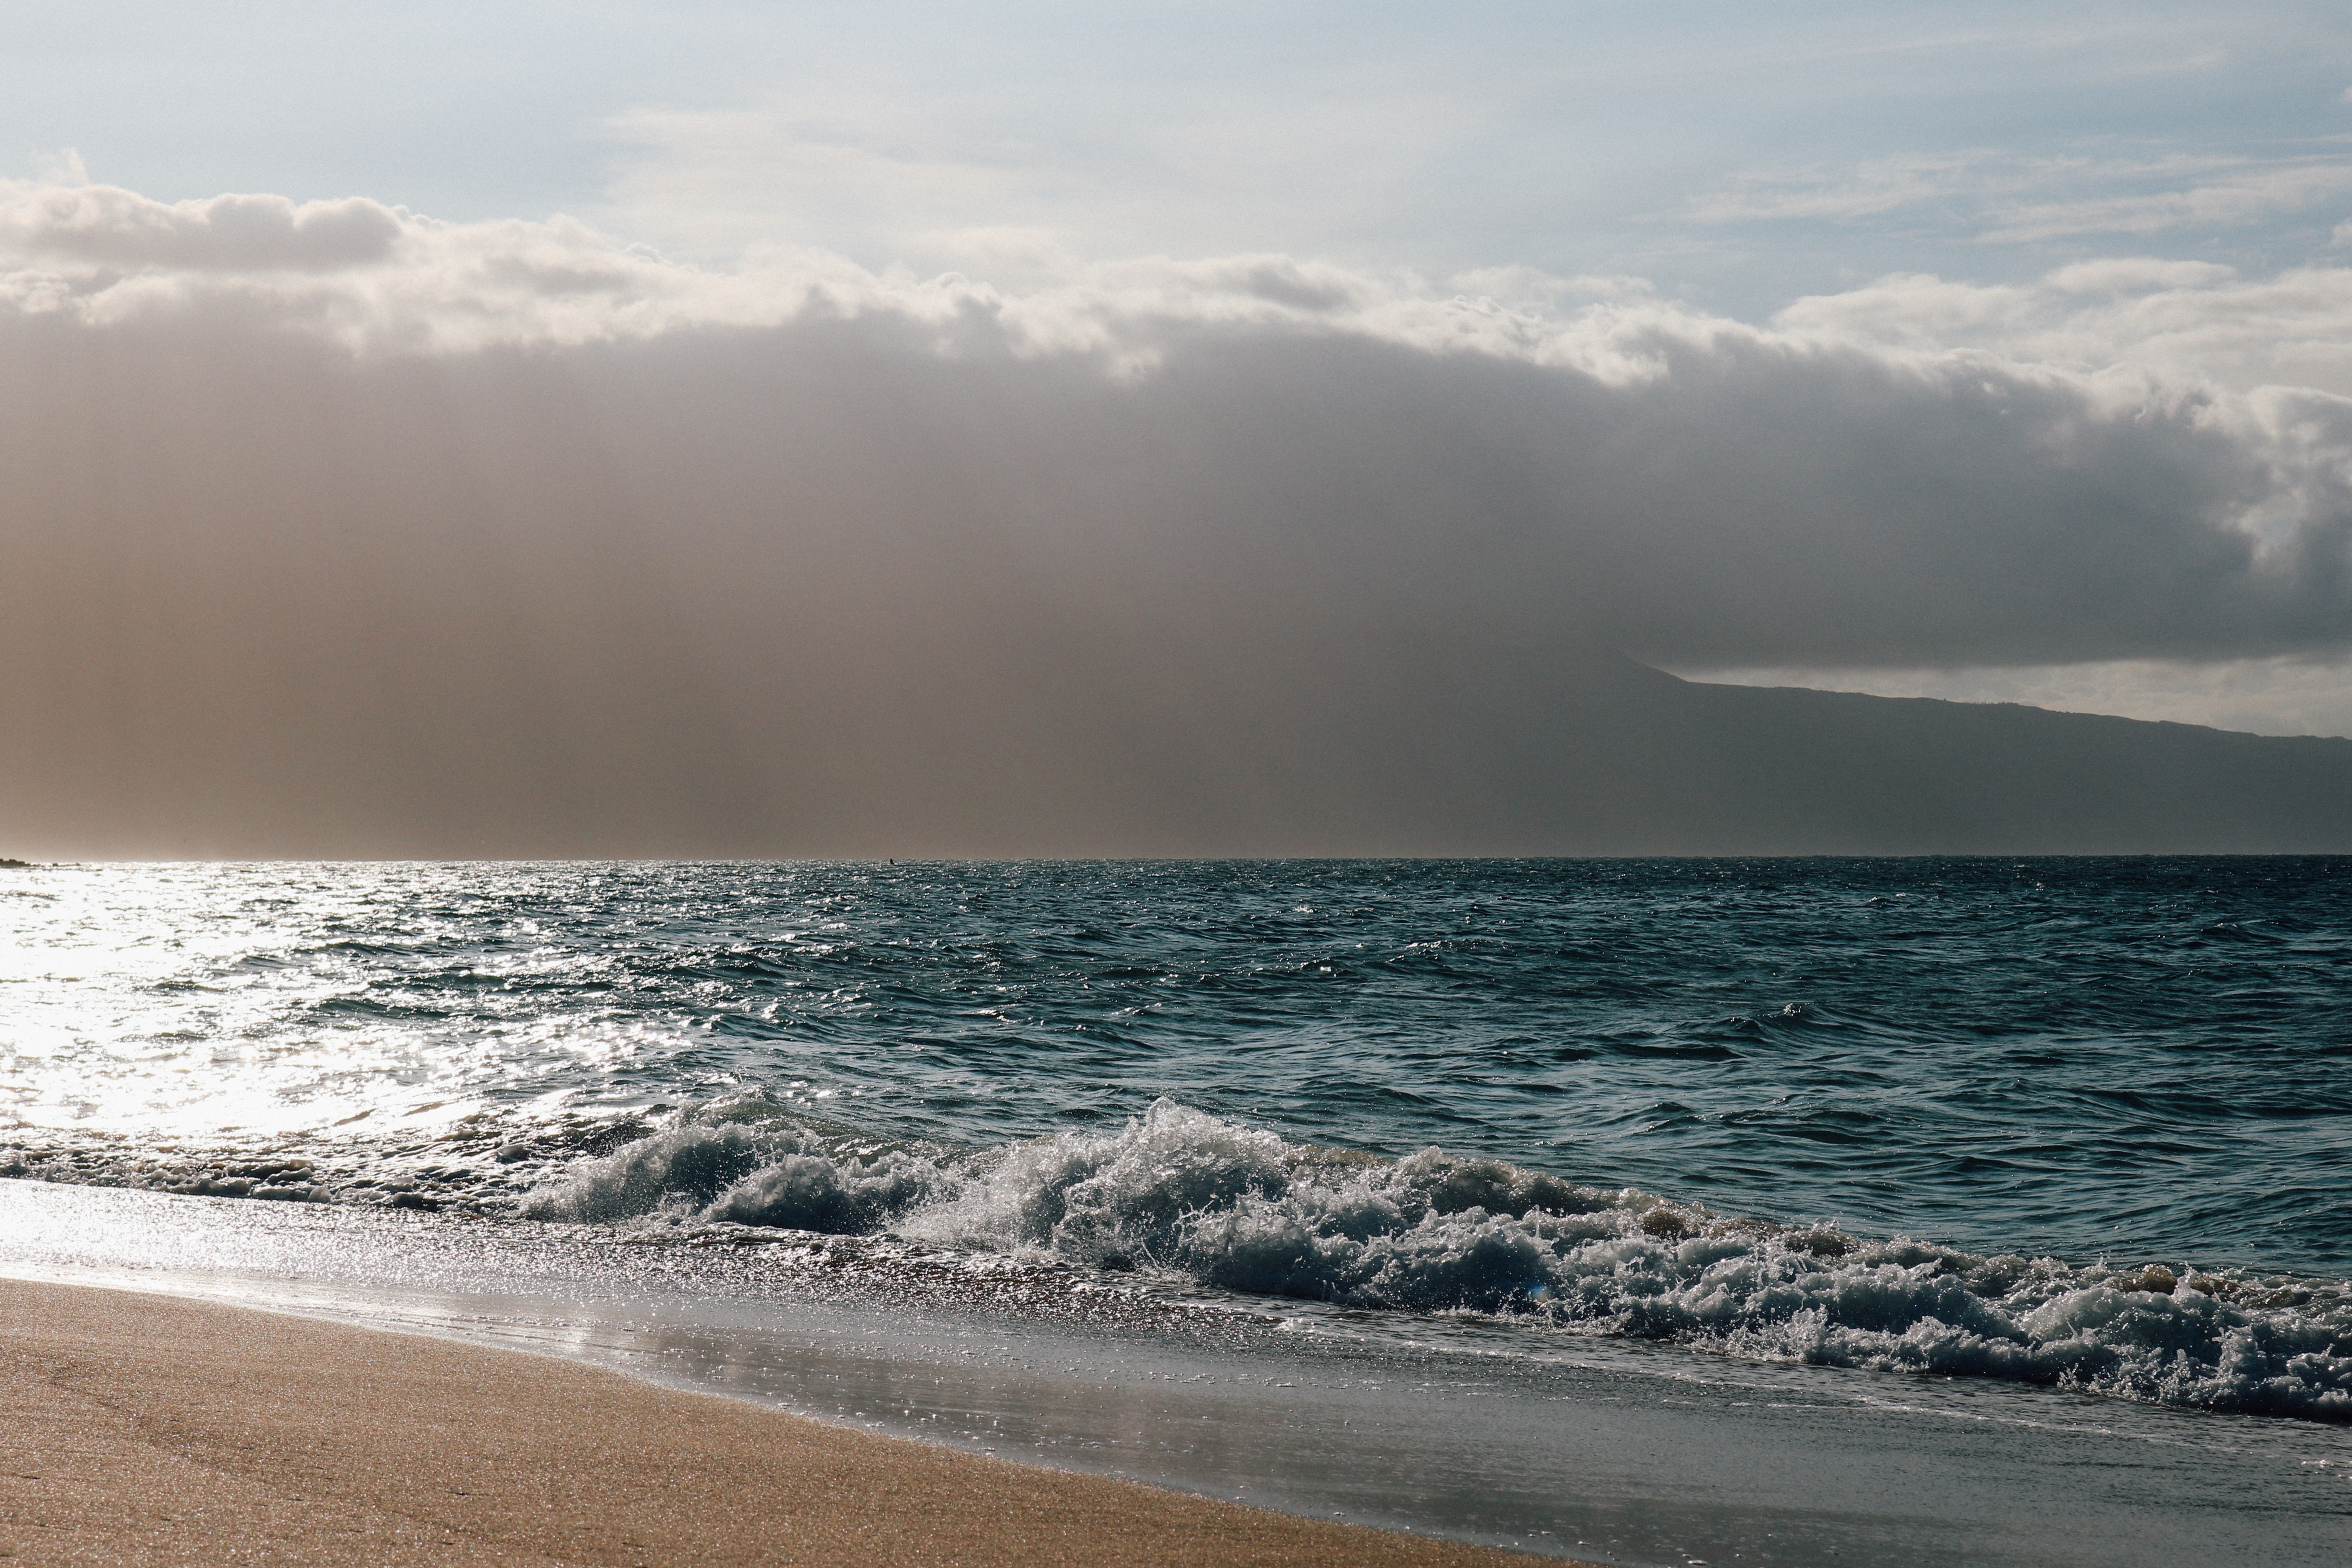
beach, sea, coast, water, sand, ocean, horizon, cloud, sky, sun, sunrise, sunlight, morning, shore, wave, wind, summer, vacation, relax, weather, hawaii, body of water, maui, summer vacation, beach sand, summer beach, tropical beach, meteorological phenomenon, atmospheric phenomenon, wind wave